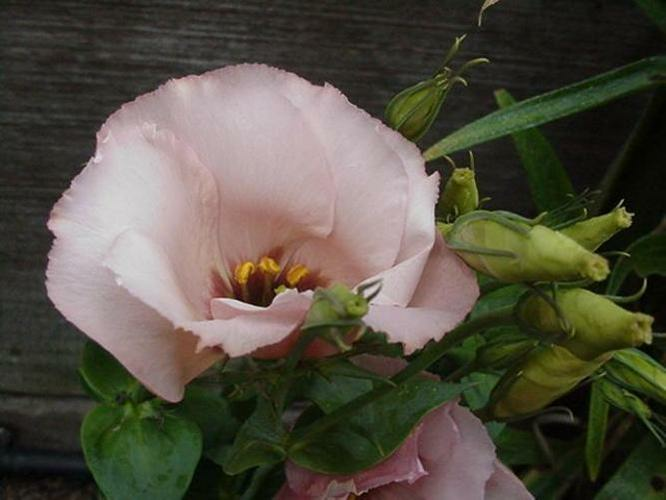
Flower: bolero deep blue